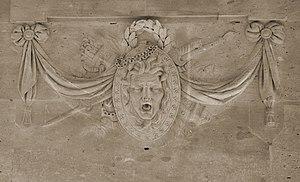
Petit Trianon - Bas relief tête de Méduse - 1er étage escalier
Le Petit Trianon est un domaine du parc du château de Versailles, dans les Yvelines, en France, comportant un château entouré de jardins de styles variés.
Le château du Petit Trianon est un bâtiment situé dans le domaine du Petit Trianon, au sein du parc de Versailles, dans le département français des Yvelines, en région Île-de-France.